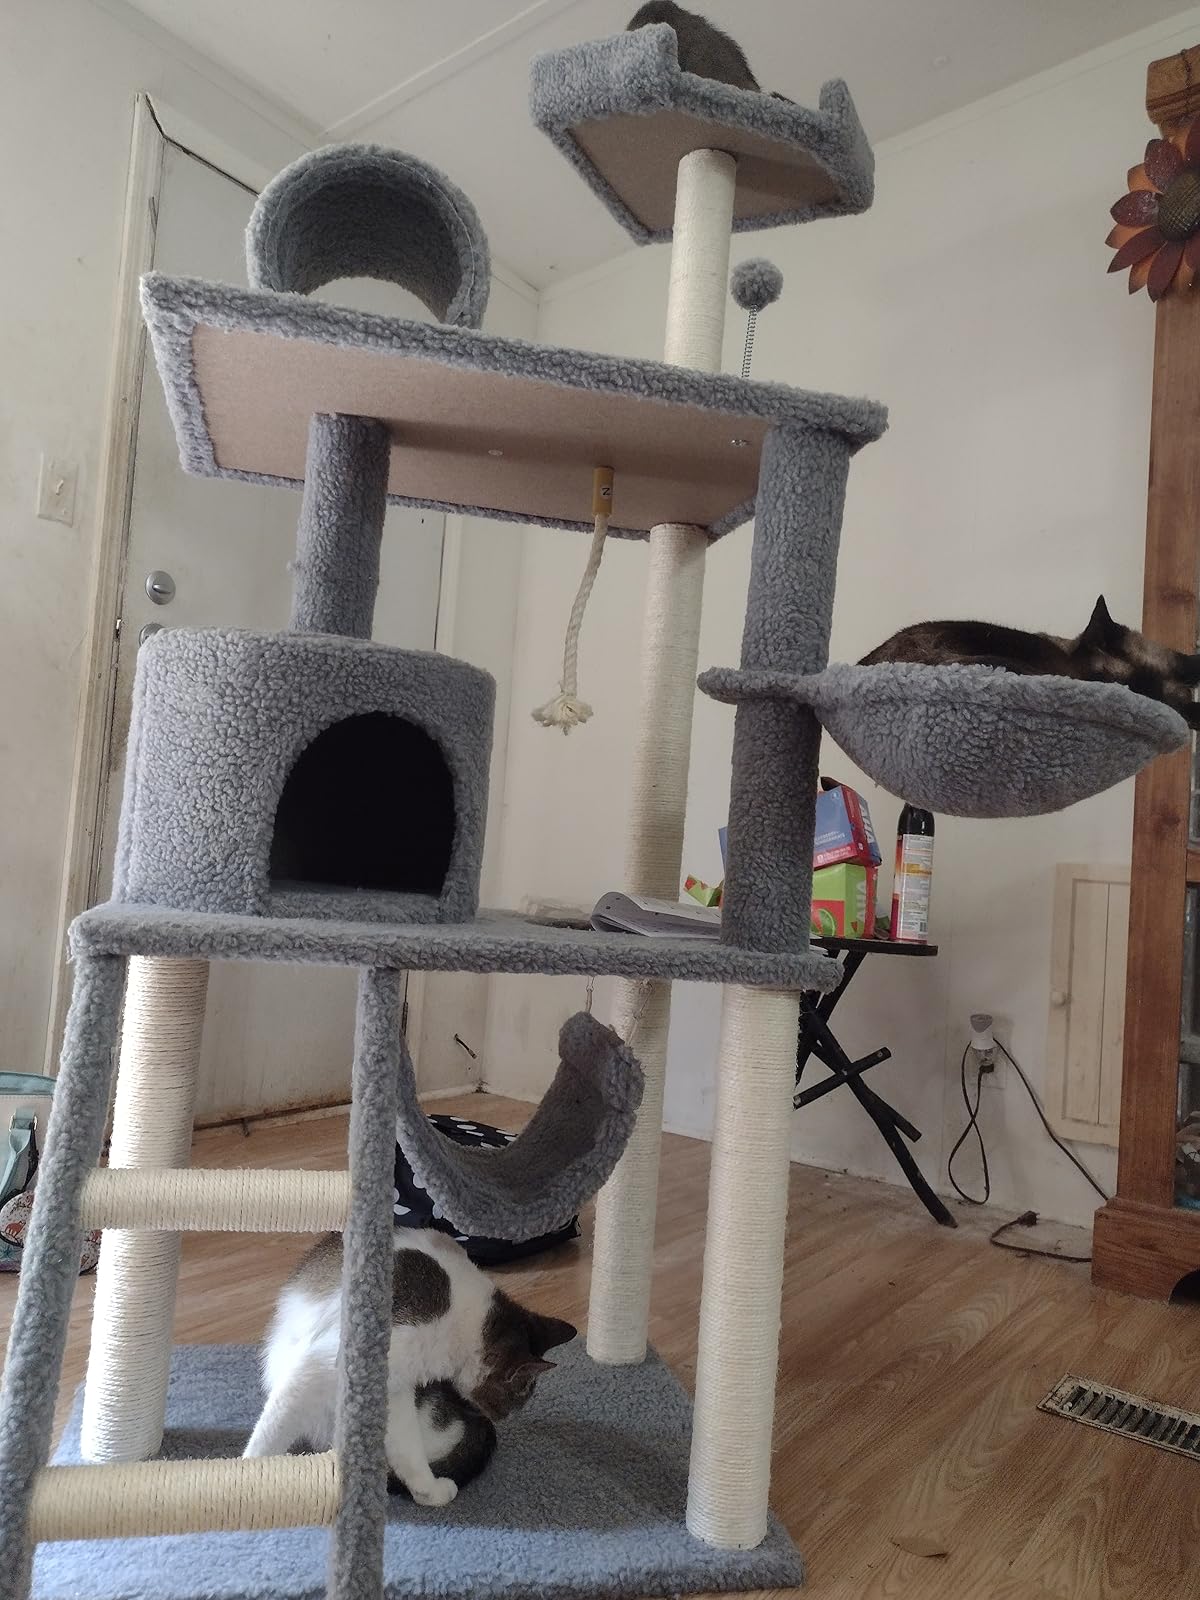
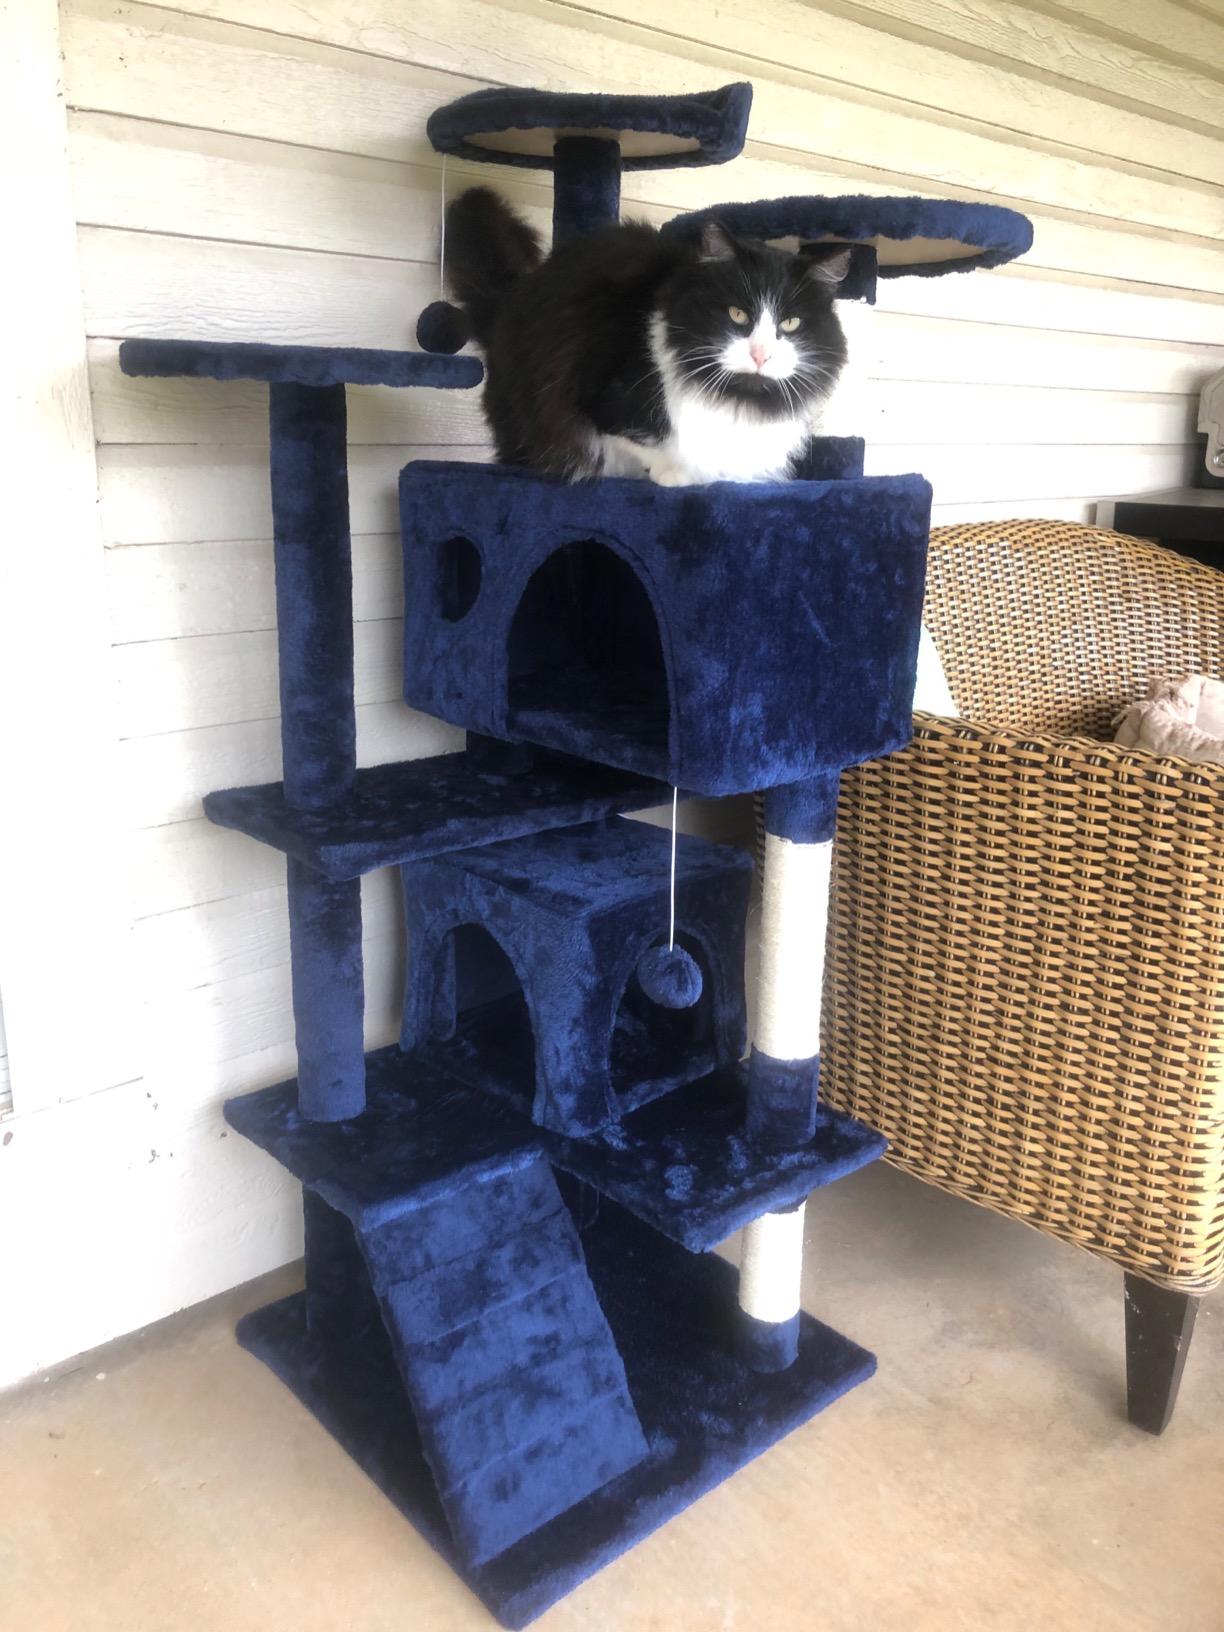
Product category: items_cat tree
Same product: no